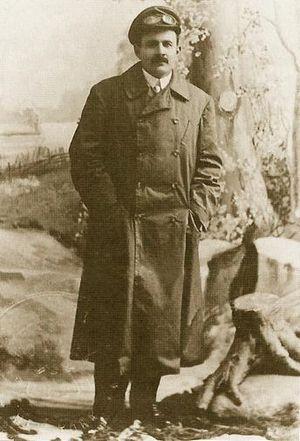
Erik Gustav Lind, victime du naufrage du Titanic